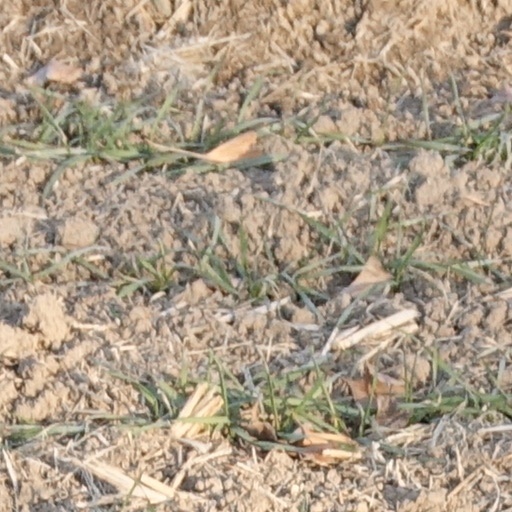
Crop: wheat